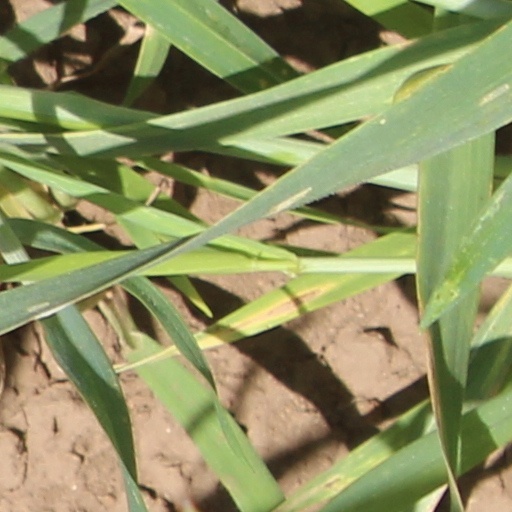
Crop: wheat